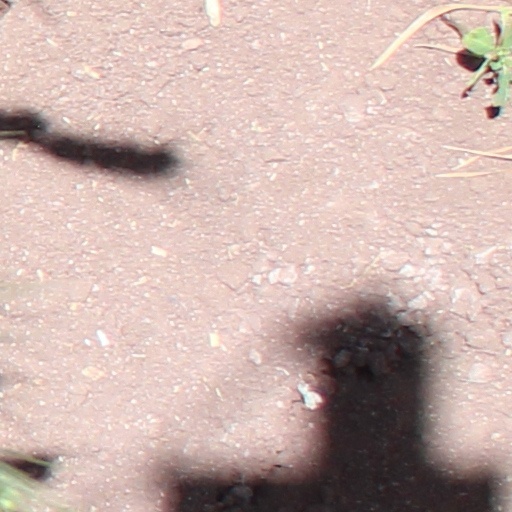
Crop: wheat